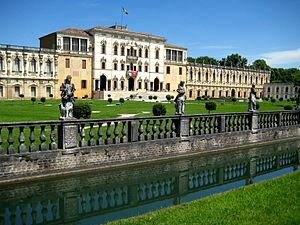
La famille Contarini est une famille patricienne de Venise, qui a fourni huit doges à la république, et compte parmi ses membres des procurateur de Saint-Marc, des généraux, des ambassadeurs, des cardinaux et des gens de lettres.